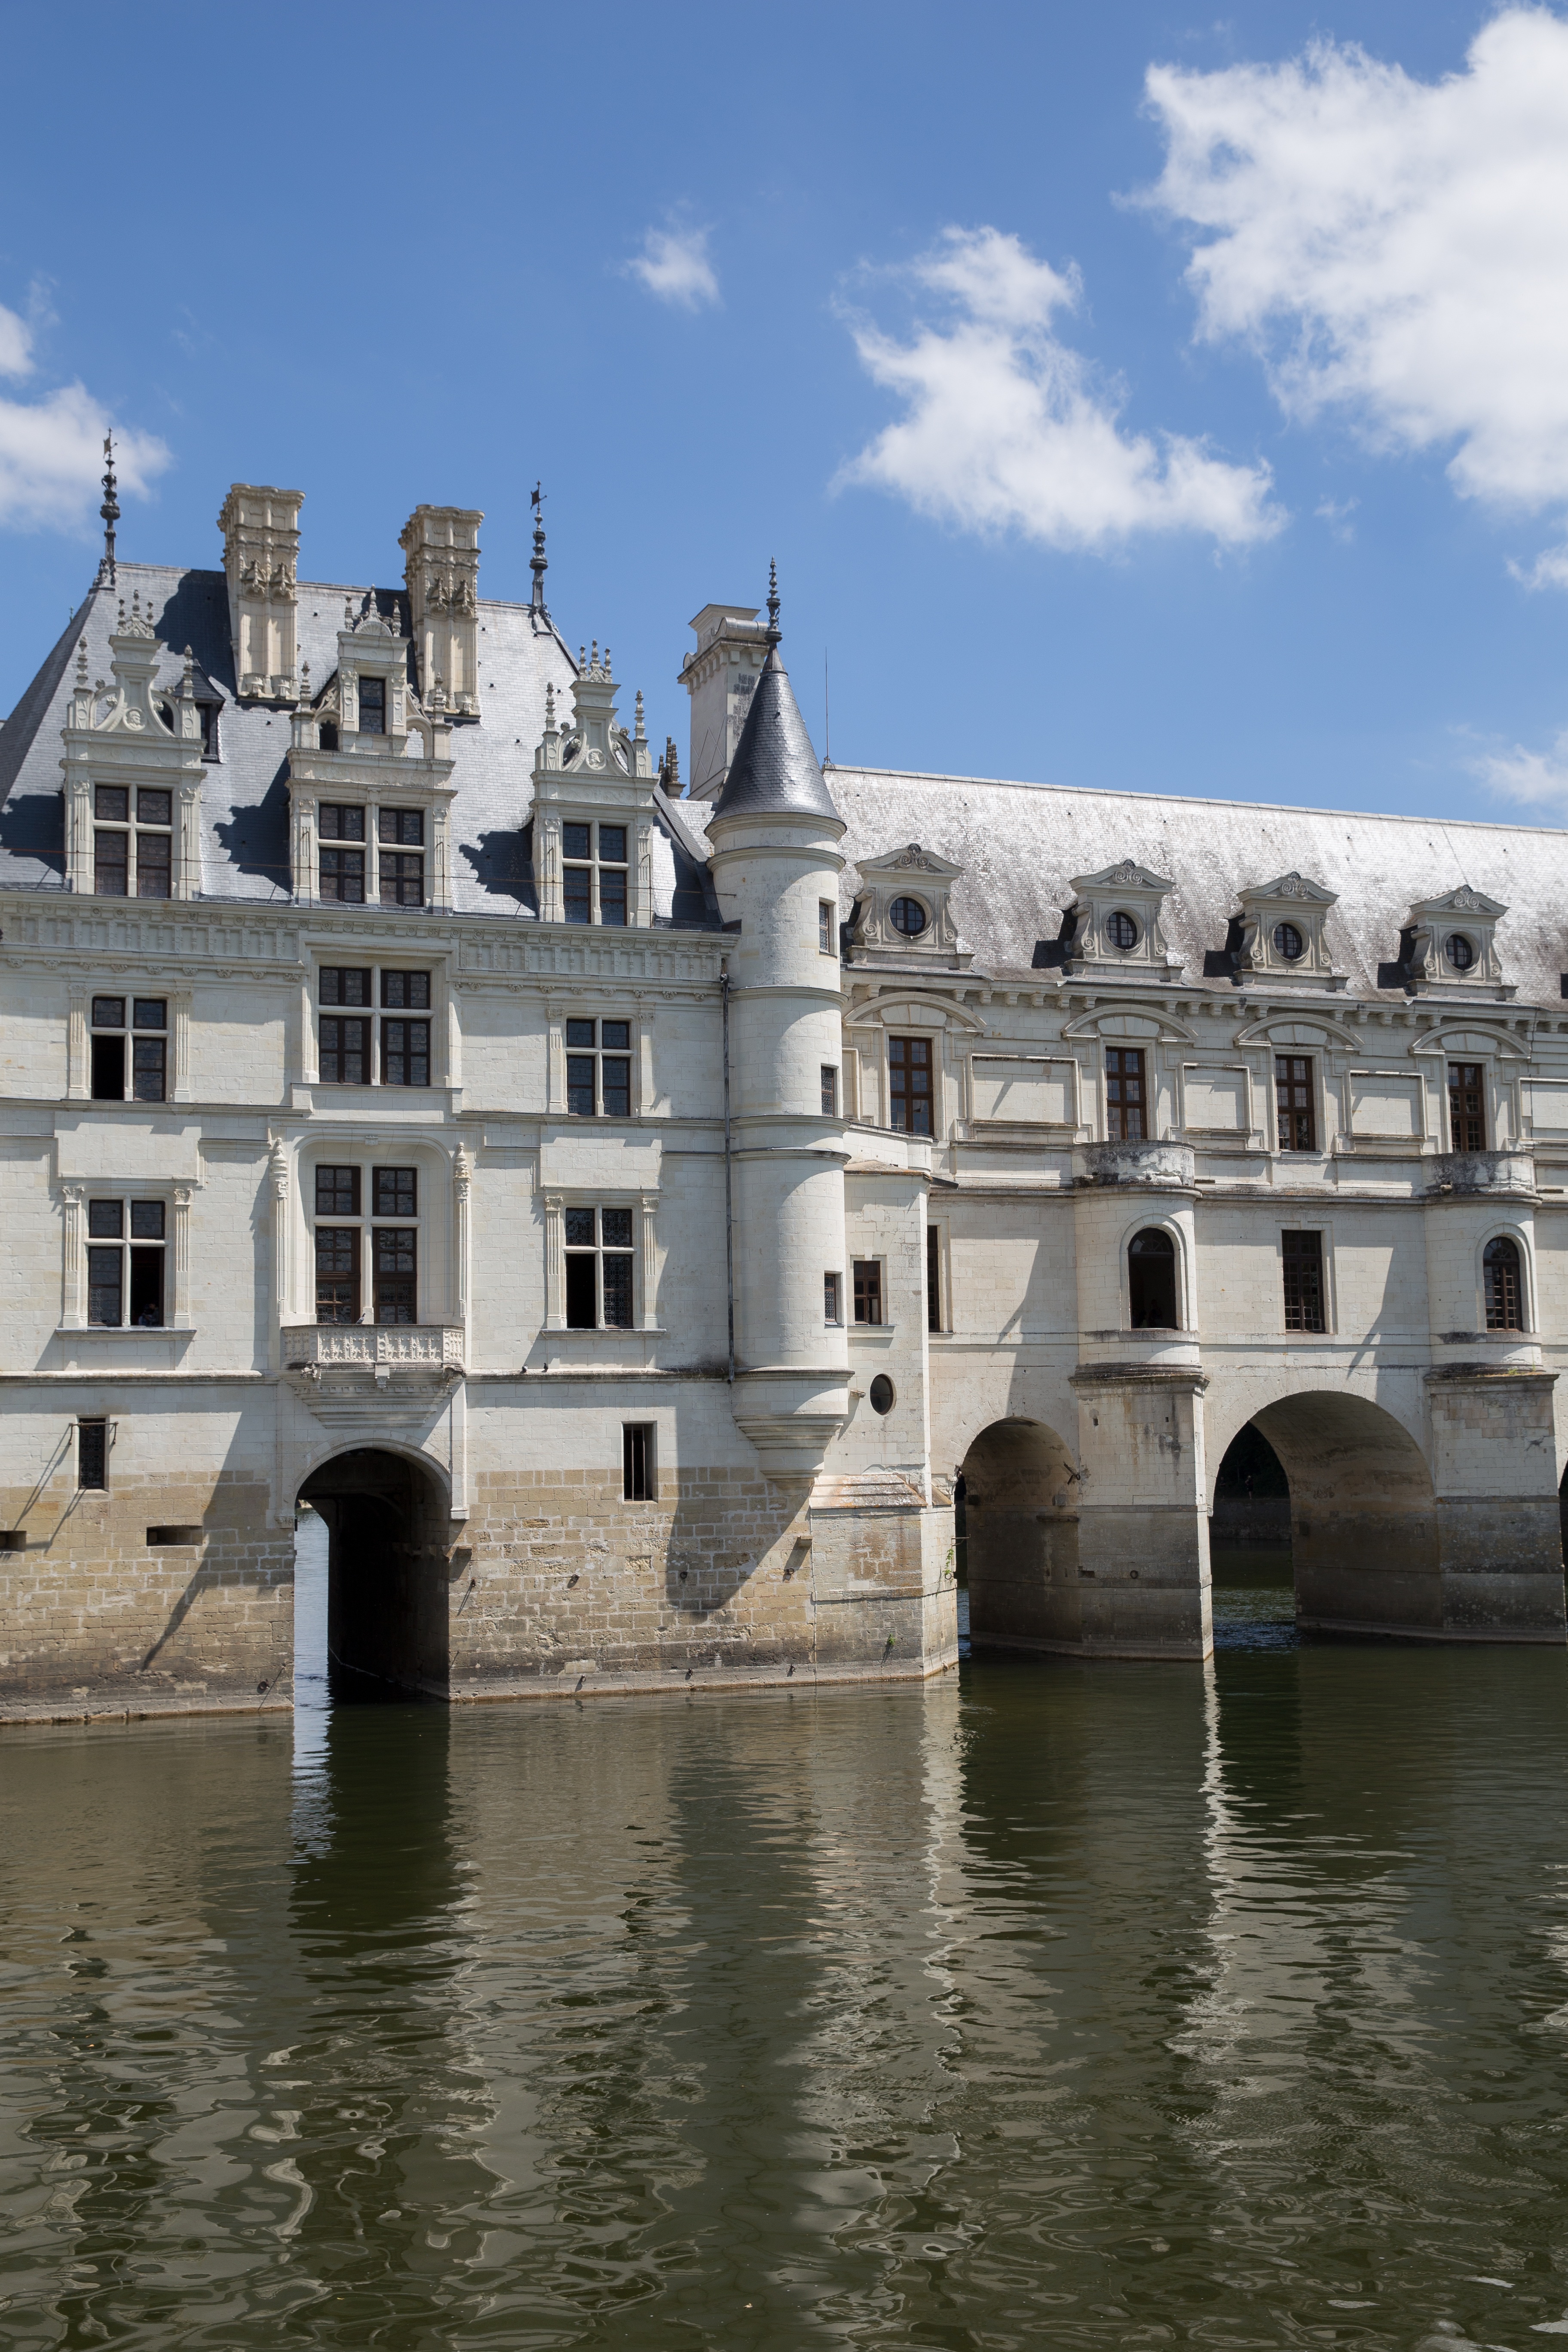
architecture, town, building, chateau, palace, river, vacation, castle, landmark, tourism, waterway, monastery, loire valley, tours, ch teau de chenonceau, ch teau de la loire, ch teaux de la loire